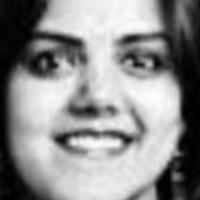
Age group: age 31-40